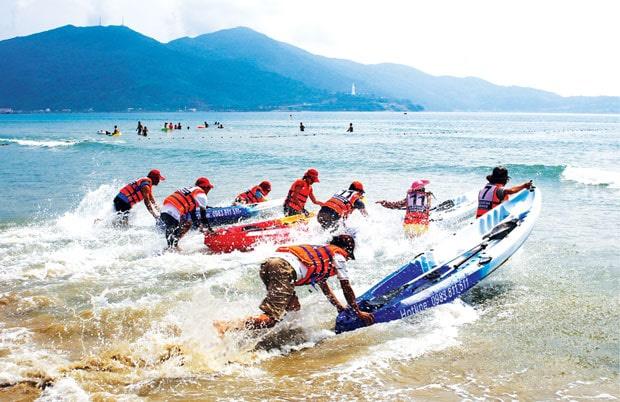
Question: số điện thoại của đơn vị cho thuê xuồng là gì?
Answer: số điện thoại của đơn vị cho thuê xuồng là 0983811511